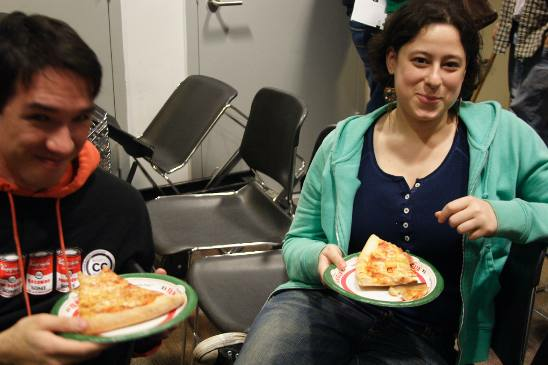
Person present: Yes